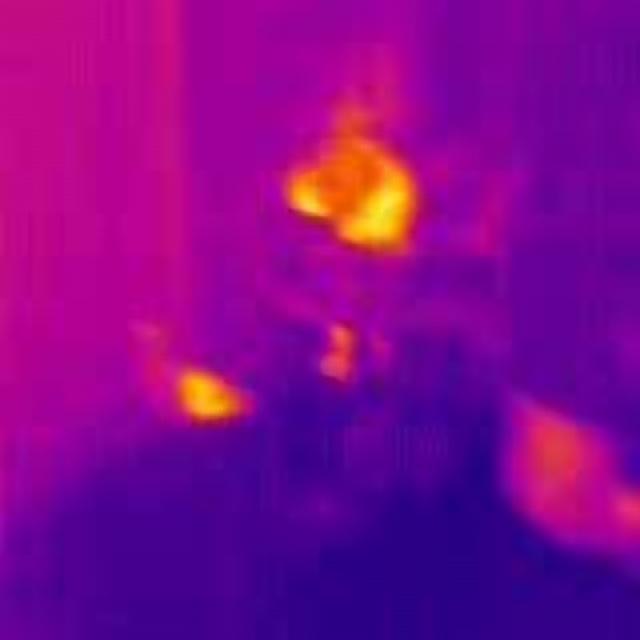
Detected objects:
label: person